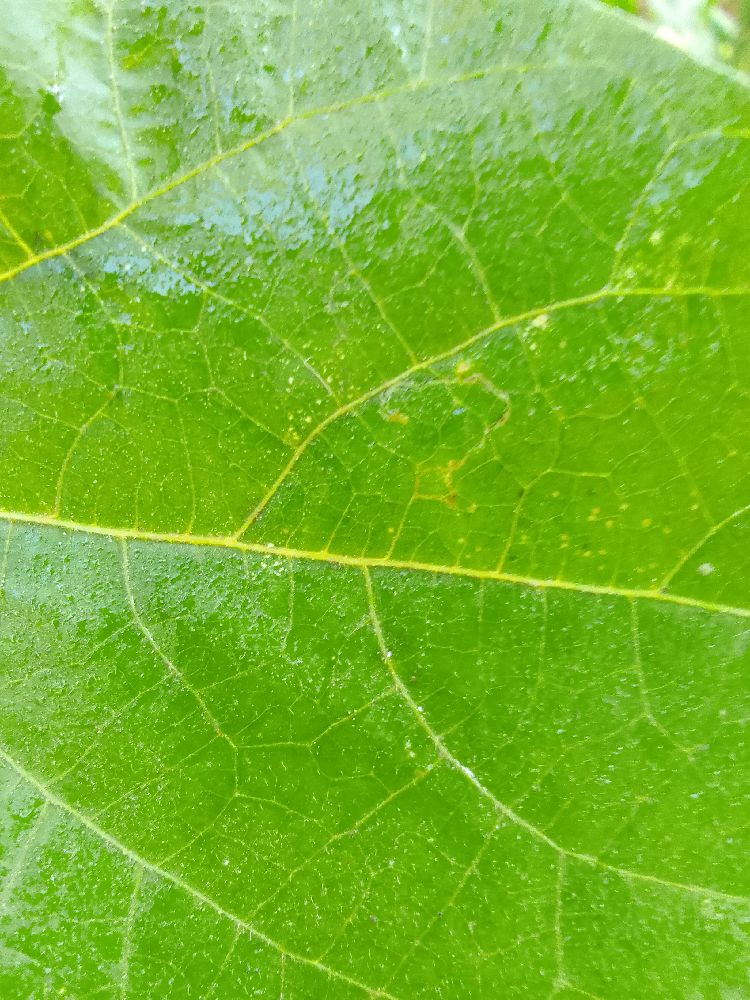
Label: healthy